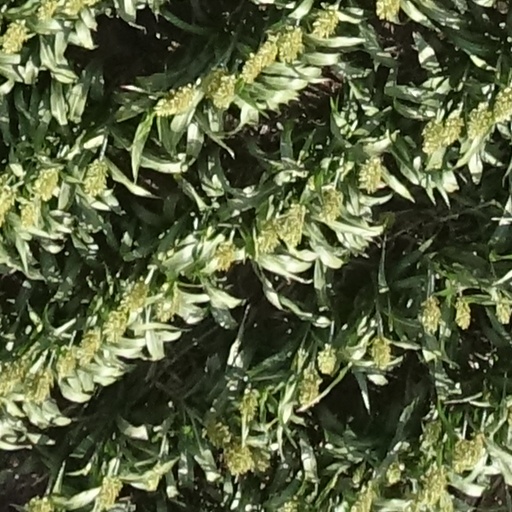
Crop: sorghum